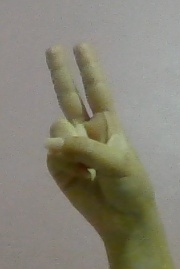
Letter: taa